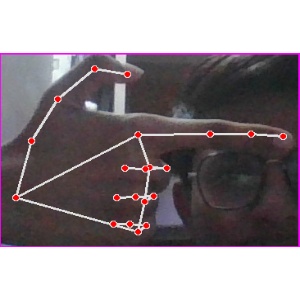
अक्षर: ब